Basic Battle Skills

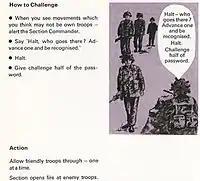
Illustration gives instruction complementing the wording of the page.

The book contains simple illustrations with vivid colours detailing in pictures what the wording of each section instructs a soldier to do in various situations. For example: in chapter one instructions are provided on the method and wording to be used when challenging movement of persons approaching the sentry position. The manual instructs the sentry to call out, "Halt, who goes there? Advance one and be recognised." When approached in response to this command the sentry is instructed to use the "challenge" part of the password and to expect the correct reply before allowing any further movement of the person(s) approaching his position. The password will have previously been set by the officers in command and have been made known to every soldier within the formation. It will take the form of two simple words, for example: the challenge part could be "sausages" and the reply "chips". Therefore, the sentry calls out "sausages" and expects the reply "chips". If the correct reply is not received the sentry would be expected to open fire on the enemy approaching as anyone without the password is to be treated as an enemy.